Wonderland Road

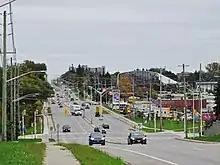
Wonderland Road North looking south towards Gainsborough Road

Wonderland Road is a major north-south arterial road in London, Ontario, designated as Ontario Highway 4 between Highway 401 and Sunningdale Road. Outside of the City limits, the road extends north into Middlesex Centre as Middlesex County Road 56 and south into Southwold. It is one of the busiest roads in London, carrying over 43,000 vehicles per day between Springbank Drive and Riverside Drive as of 2013.